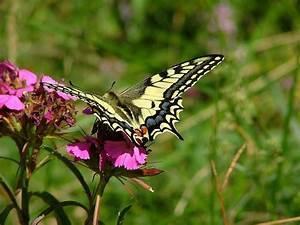
butterfly